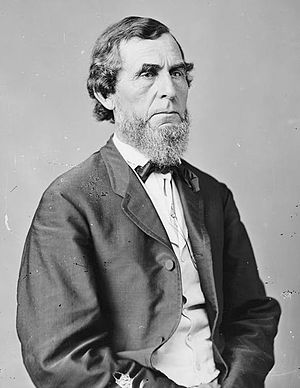
Amerikanske indenrigsministre / Indenrigsministre
Columbus Delano
Amerikanske indenrigsministre eller United States Secretary of the Interior leder United States Department of the Interior.